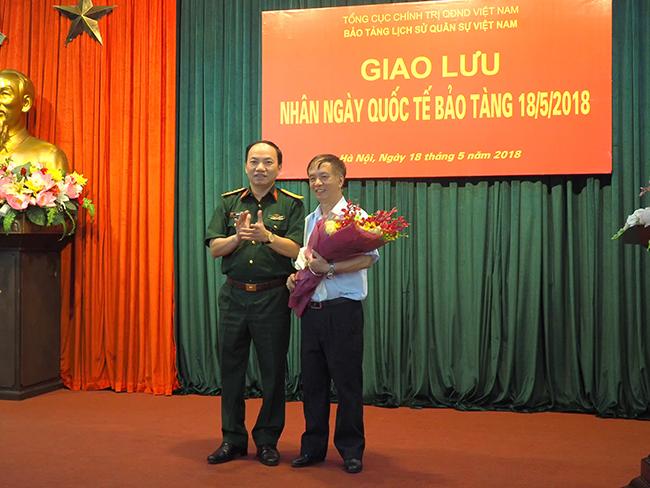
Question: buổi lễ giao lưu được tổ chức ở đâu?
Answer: bảo tàng lịch sử quân sự việt nam